Mackenzie Basin

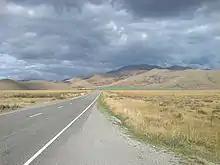
The Mackenzie Country's typical autumn colouration

The Mackenzie Basin, popularly and traditionally known as the Mackenzie Country, is an elliptical intermontane basin located in the Mackenzie and Waitaki Districts, near the centre of the South Island of New Zealand. It is the largest such basin in New Zealand. Historically famous mainly for sheep farming, the sparsely populated area is now also a popular tourism destination.